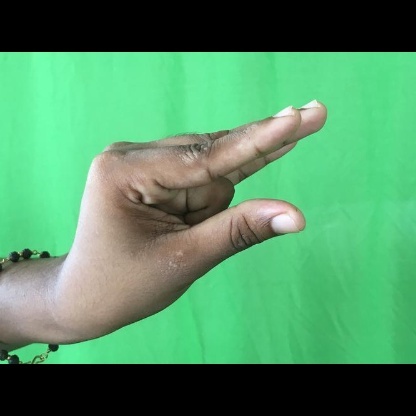
Mudra: Kangulam